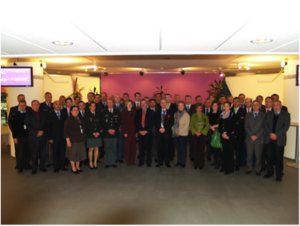
L’initiative européenne pour les échanges des jeunes officiers inspirée d’Erasmus, communément appelée par les médias « Erasmus militaire », est une initiative des États membres de l’Union européenne destinée à développer les échanges entre forces armées de futurs officiers militaires durant leur formation initiale ainsi que de leurs enseignants et instructeurs. La mise en œuvre par les États membres de l’initiative est strictement volontaire. L’autonomie de ceux-ci en matière de formation militaire n’est donc nullement mise en cause.